Witold Kieżun

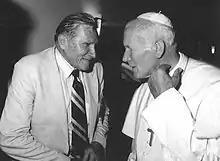
Witold Kieżun and Pope John Paul II in Burundi 1991

On 6 September 1980 Witold Kieżun left Poland for a contract as lecturer at the School of Business and Administration at Temple University in Philadelphia. From 1980 to 1981 he held a series of lectures about the Solidarity Movement in Poland entitled "The Spirit of Solidarity" in 14 US and Canadian Universities.